Bathurst, New South Wales

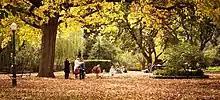
Autumn foliage in central Bathurst during May

The heritage listed Bathurst Courthouse, a predominant landmark of the city centre, was constructed in 1880 based on designs by the New South Wales Colonial and Government architects, James Barnet and Walter Liberty Vernon.